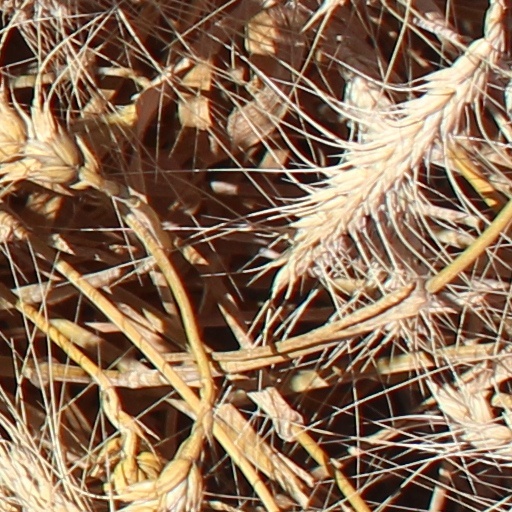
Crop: wheat